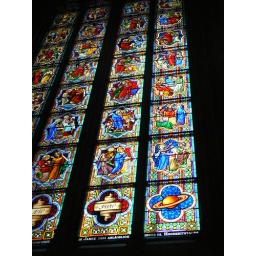
Stained glass window in Cologne (Koln) Cathedral, Cologne Germany